Describe the emotion expressed in this image:  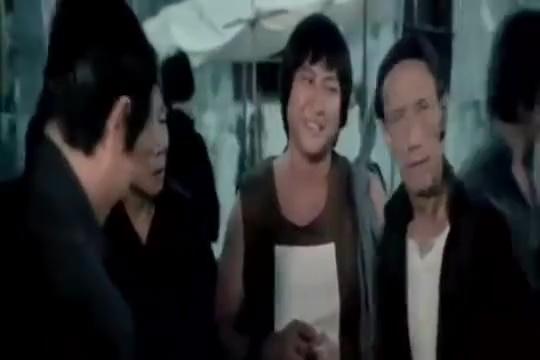
This person displays Fear, valence and arousal with low intensity.